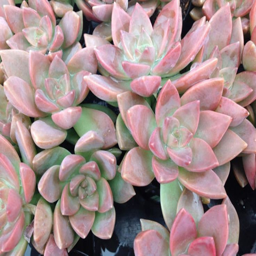
thank you for joining informal biological grouping .